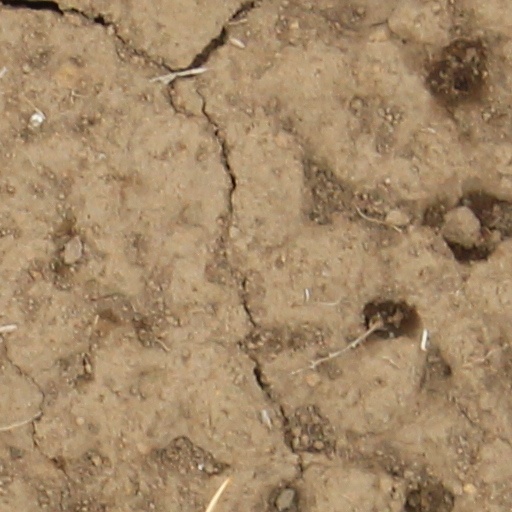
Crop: wheat